Maheshwar Panta

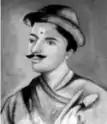
Maheshwar Panta

Maheshwar Panta or Manohar Pant (Nepali: महेश्वर पन्त) was the teacher and later Army Chief of King Prithvi Narayan Shah (1723–1775 AD).